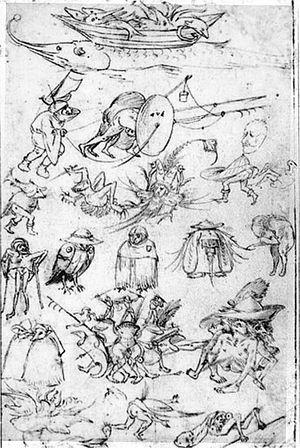
La liste des œuvres de Jérôme Bosch recense la quarantaine de peintures et de dessins réalisés par cet artiste ainsi que la plupart des autres œuvres attribués à celui-ci ou à son atelier.
Le Jugement dernier conservé à l'Alte Pinakothek de Munich est le seul fragment subsistant d'un grand tableau du XVIᵉ siècle. Autrefois attribué à Jérôme Bosch, il est désormais considéré comme l’œuvre d'un suiveur de ce maître.